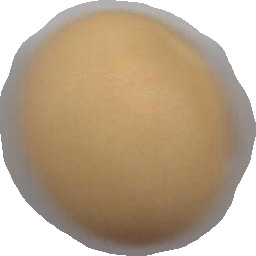
Variety: Dega